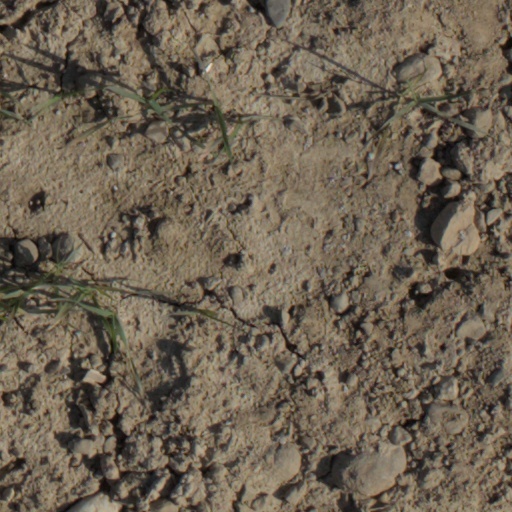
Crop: wheat